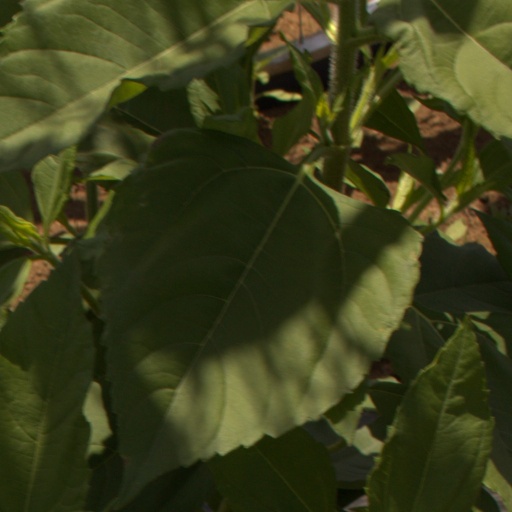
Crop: Jerusalem artichoke